Māori culture

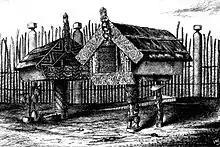
with

Well-known Māori actors include Temuera Morrison, Cliff Curtis, Lawrence Makoare, Manu Bennett, and Keisha Castle-Hughes. They appear in films such as "Whale Rider", "", "The Matrix", "River Queen", "The Lord of the Rings", "Rapa-Nui", and others, and famous television series like "", "", "The Lost World" and "". In most cases their roles in Hollywood productions have them portraying ethnic groups other than Māori.